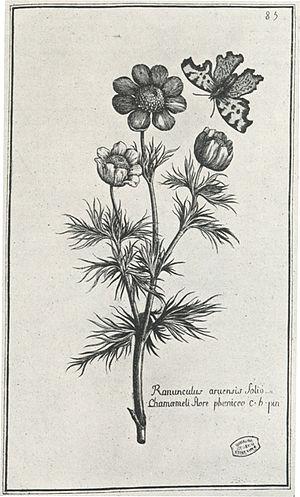
Pierre Joseph Garidel est un médecin et botaniste français, né le 1ᵉʳ août 1658 à Aix-en-Provence et mort le 6 juin 1737 à Aix-en-Provence.